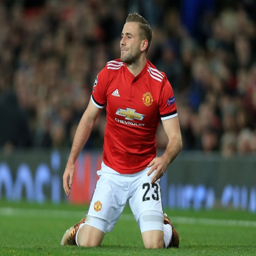
soccer player during the match against football team